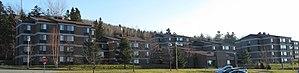
Résidences G11 à G13 de l'Université de Sherbrooke, au pied du mont Bellevue.